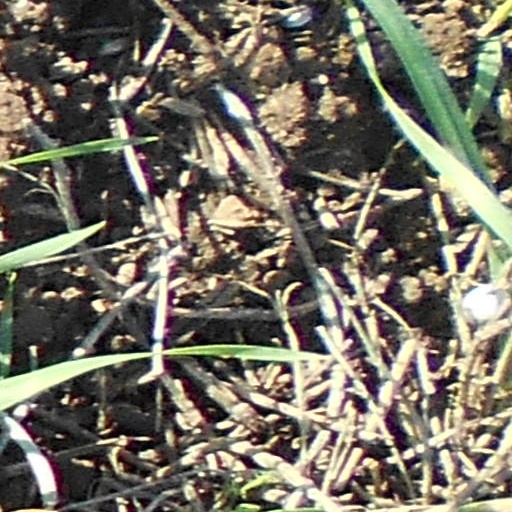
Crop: wheat